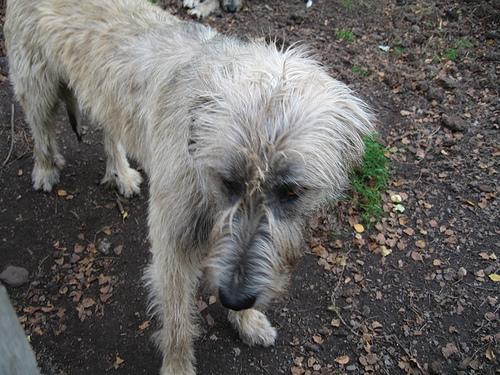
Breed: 224-n000039-Irish_wolfhound